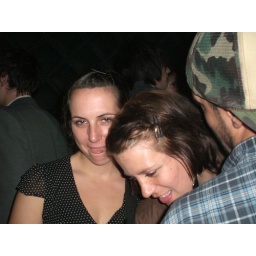
Loveliest girls in the bar + random trucker hat guy